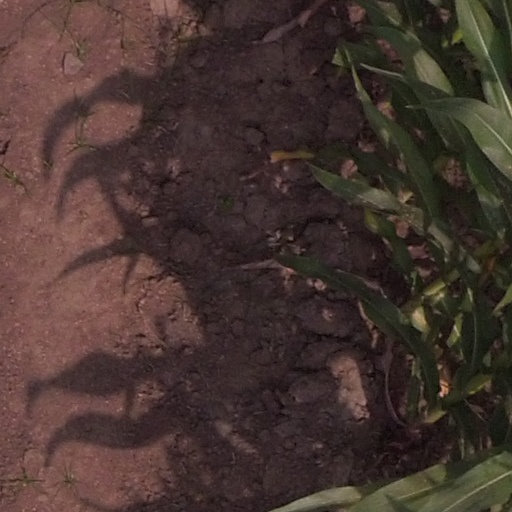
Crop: maize; corn